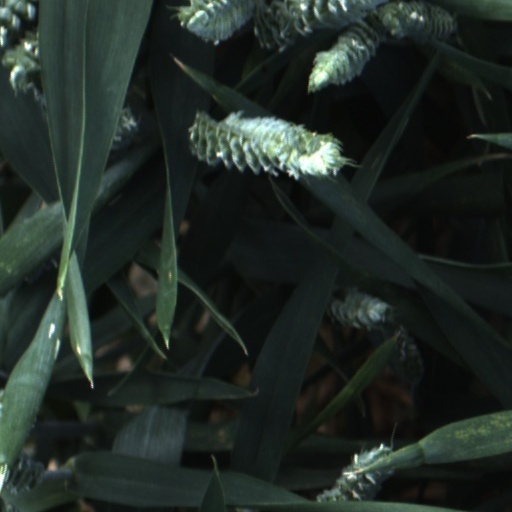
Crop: wheat